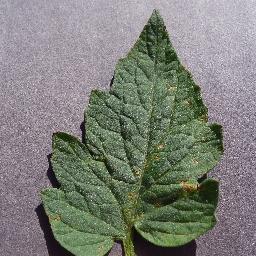
Label: Tomato___Target_Spot